Sunnyside League Football Club

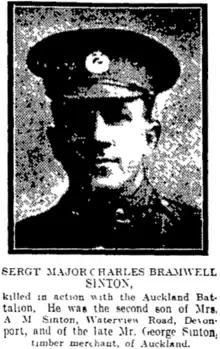

Regimental Sergeant Major Charles Bramwell Sinton had been killed at Gallipoli in 1915 on August 8, aged 23, as had Alan Miller who was killed on August 10, aged 21. Cecil Harold Marks, and E. Johnson had both been wounded. Other men who were at the front or enlisted included Arthur Lloyd, Eric Joseph Spraggon, Leslie Arthur O’Leary, Edward John Parker, William Roy Jaggs, Sydney Montague Wynyard, Gordon William Lepine, Gordon William Spraggon, Thomas Chaplin, William Charles Dalton, Thomas James Edkin, E. Darragh, F. Gallaher, C. Grey, H. Gibbons, F. Gibbons, E. Jones, K. Manning, N. Manning, C. Massey, A. Turner, Geoffrey Vaughan Wheeler, Charles Bertie Vaughan Wheeler, Waaka Simon Rewa, C. Stone, H. Murphy, A.G. Fisher, and William Joseph O’Shaughnessy. The annual meeting was held on March 6 in Devonport. Fifteen new members were elected and “reference was made to the excellent work performed by the retiring secretary and treasurer, Mr. [William] O’Shaughnessy, who is now in Trentham training camp”. It was noted that “about 70 percent of the members have volunteered for active service”. The following officers were elected:- President, Mr. Hayward; vice presidents, same list as last year, with the addition of Messrs. A.M. Pickford, G. Gribbin, A. Brett, B. Goldwater, E. Woodall, and C.J. Smith; hon. secretary and treasurer, Mr. Bolger; assistant secretary and treasurer, Mr. M. Ansenne; club captain, Mr. J. Parker; delegate to advisory board, Mr. Bolger; committee, Messrs. Martin, Lowe, Bailey, Frank Colebourne, and Voss; auditor, Mr. Knox. When O'Shaugnessy was on final leave from Trentham before departing for the war he was “presented with a wristlet watch by members of the league as a memento of his connection with the game in Auckland and to mark the esteem in which he was held by those associated with him in the control of the game generally”. On August 26 Sunnyside 4th grade side lost the final to City Rovers by 13 points to 0.